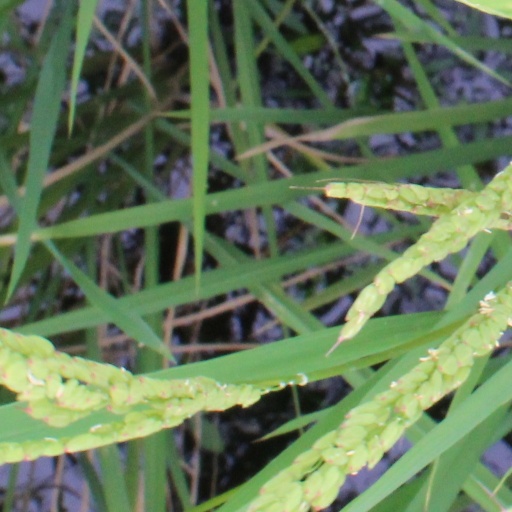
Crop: rice